Berkeley, California

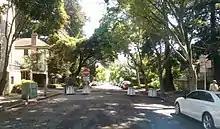
A street closed off into two dead ends by traffic calming barriers. A gap in the middle allows passage of bikes and emergency vehicles.

According to the United States Census Bureau, the city's area includes of land and (40.83%) water, most of it part of San Francisco Bay.